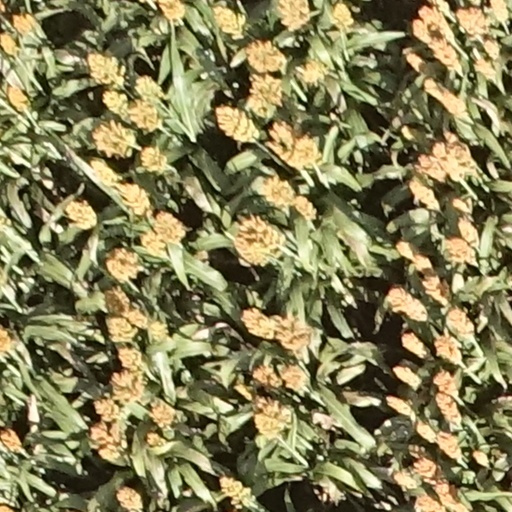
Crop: sorghum